Battery D, 1st Illinois Light Artillery Regiment

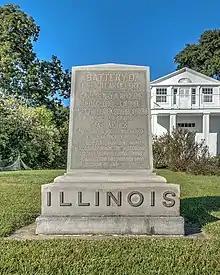
Memorial at Vicksburg National Military Park

Organized at Cairo, Ill., and mustered in July 30, 1861. Ordered to Fort Holt, Ky., September 18, and duty there until February, 1862. Attached to 2nd Brigade, 1st Division, District of Cairo, February, 1862. 3rd Brigade, 1st Division, District of West Tennessee, and 1st Division, Army Tennessee, to July, 1862. 1st Division, District of Jackson, Tenn., to November, 1862. District of Jackson, 13th Army Corps (Old), Dept. of the Tennessee, November, 1862. Artillery, 3rd Division, Right Wing 13th Army Corps, to December, 1862. Artillery, 3rd Division, 17th Army Corps, Army of the Tennessee, to November, 1864. Artillery Reserve, Nashville, Tenn., to December, 1864. Garrison Artillery, Clarksville, Tenn. 5th Sub-District, District Middle Tennessee, to July, 1865.